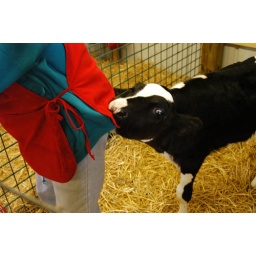
As the worker was trying to feed him, he returned by eating her shirt instead.